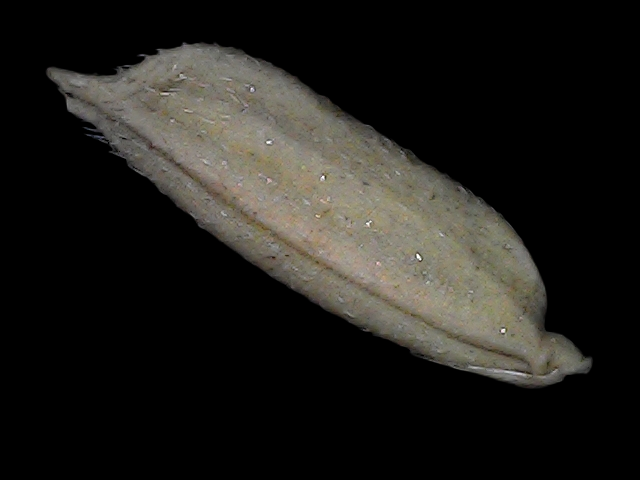
Rice variety: Bd79